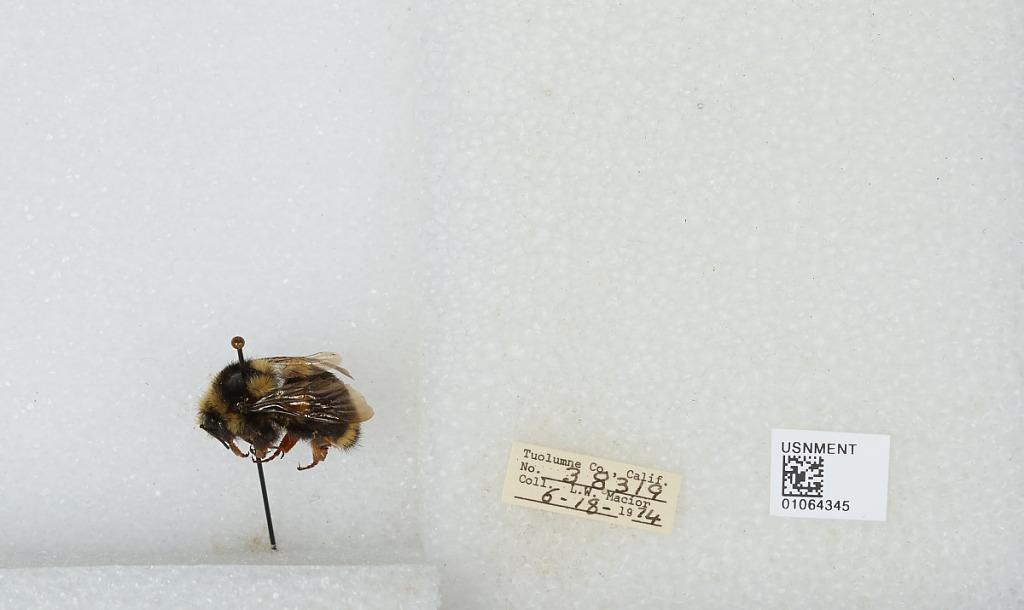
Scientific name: Bombus bifarius nearcticus
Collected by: L. Macior
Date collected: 1974-6-18
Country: United States
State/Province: California
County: Tuolumne
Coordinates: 38.02, -119.94